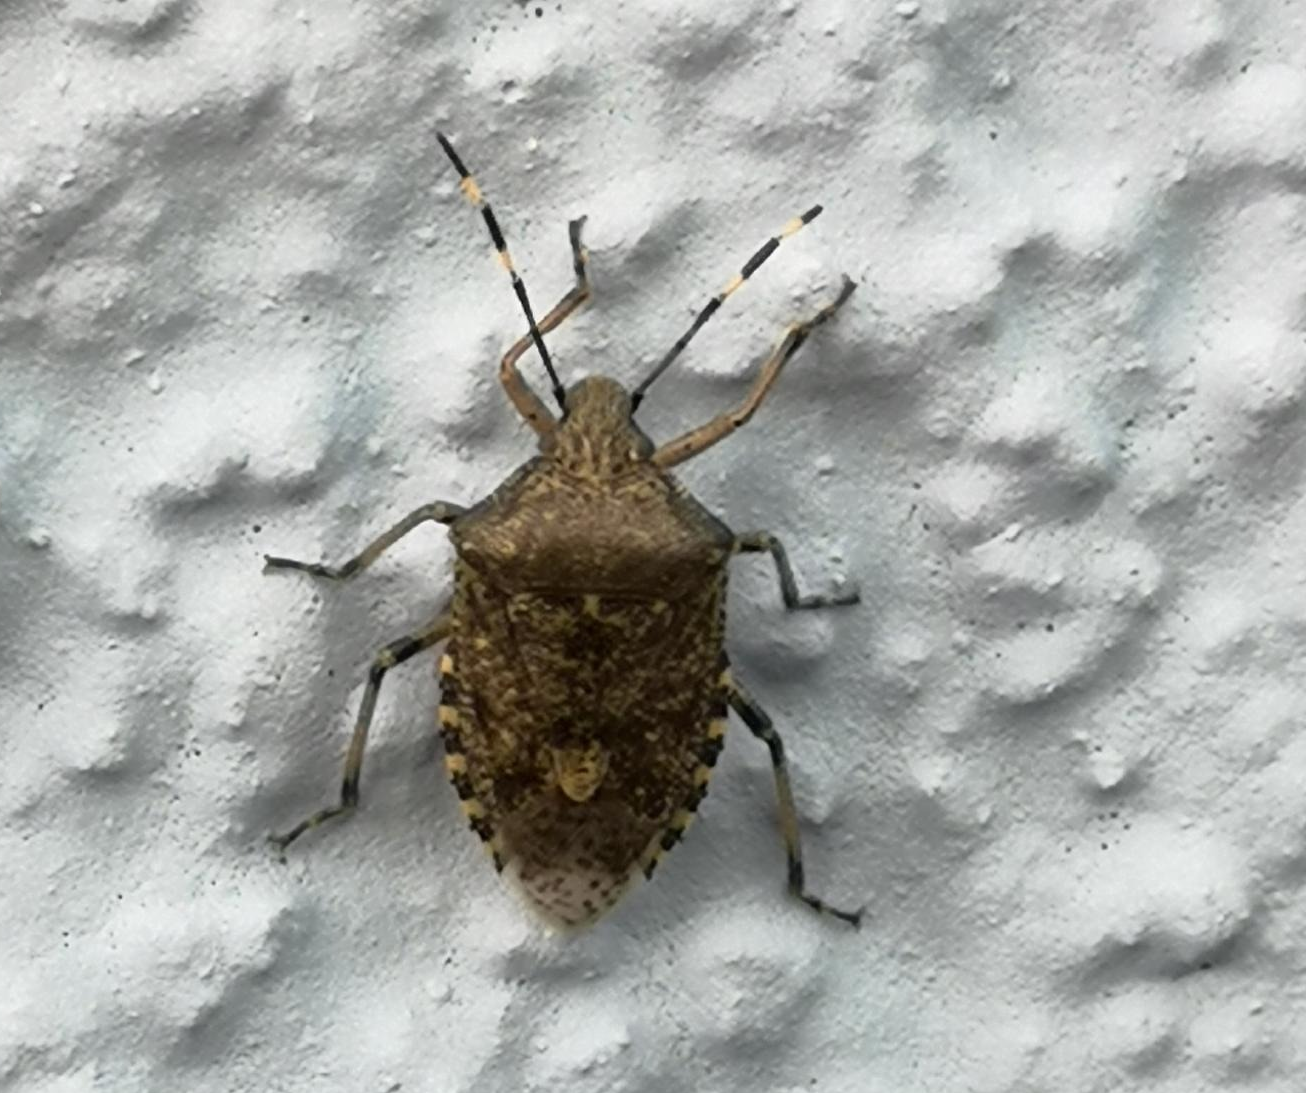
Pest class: stink_bug